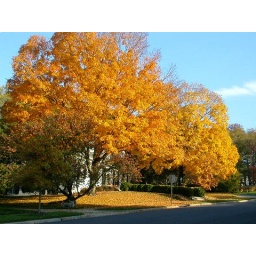
This is the street where I live in Northern Virginia. This tree is always the first one to turn each fall.